Nagayama Station (Hokkaido)

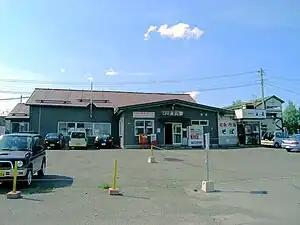

is a railway station in Asahikawa, Hokkaidō, Japan, operated by the Hokkaido Railway Company (JR Hokkaido).